CapMetro

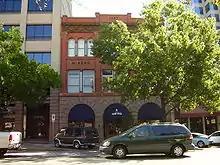
The former CapMetro Public Information and Fare Office in the McKean-Eilers Building in Downtown Austin

CapMetro's CapMetro Rail provides commuter rail services on a single 9-station, 32-mile route, named the Red Line in anticipation of additional rail line development. CapMetro Rail operates the line with 10 diesel-electric rail cars from downtown Austin through the north central and northwest areas of the city to Leander, a suburb to Austin's northwest. Since CapMetro began operating the rail service in 2010, the agency has made significant investments in upgrades to the line, a pre-existing freight line that still carries freight outside passenger operating hours, and facilities including an expanded Downtown station which opened in October 2020. The system was rebranded CapMetro Rail in 2023.